Maria Louise Pool

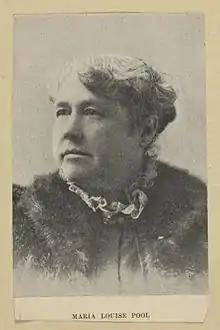
Wallach Division: Print Collection. Maria Louise Pool

Most of her literary work, which consists of sketches (chiefly of New England life) and social novels, appeared in the periodicals, and was later issued in book form. Among her 18 books were: